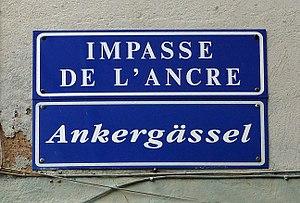
Strasbourg (Krutenau)
L'impasse de l'Ancre, Ankergässel en alsacien et selon la dénomination bilingue des rues, est une voie de circulation de la ville de Strasbourg, en France.